Oroluk Island

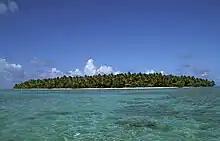
A view of Oroluk Islet, the only islet in the very large Oroluk Atoll from the sea, Pohnpei, Federated States of Micronesia

Oroluk Island is one of the islets of Oroluk Atoll, part of the State of Pohnpei (Federated States of Micronesia). The islet is 0.13 km in size. As of 2023, Oroluk has a small population consisting of 6 individuals. Previously, the main industries were agriculture and fishing.